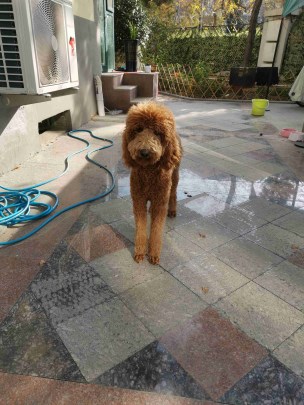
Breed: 2925-n000114-toy_poodle